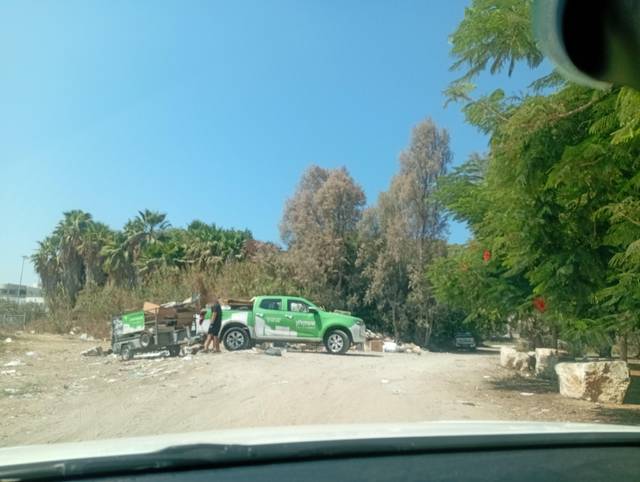
Region: Israel
Coordinates: 31.669, 34.582